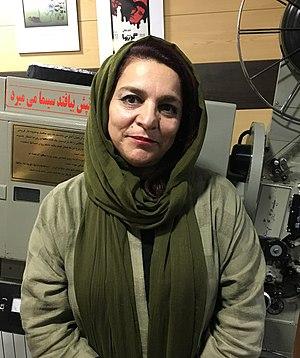
Tahmineh Milani, née en 1960 à Tabriz est une réalisatrice, scénariste et productrice de film iranienne.